Dhondo Keshav Karve

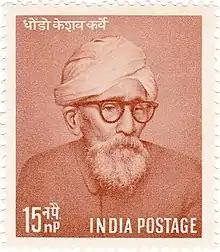
Karve on a 1958 stamp of India

Dhondo Keshav Karve (18 April 1858 – 9 November 1962), popularly known as Maharshi Karve, was a social reformer in India in the field of women's welfare. He advocated widow remarriage, and he himself remarried a widow as a widower. Karve was a pioneer in promoting widows' education. He founded the first women's university in India, the SNDT Women's University in 1916. The Government of India awarded him with the highest civilian award, the Bharat Ratna, in 1958, the year of his 100th birthday. He organized a conference against the practice of devdasi. He started 'Anath balikashram' an orphanage for girls. His intention was to give education to all women and make them stand on their own feet. Through his efforts, the first women university was set up in 20th century.